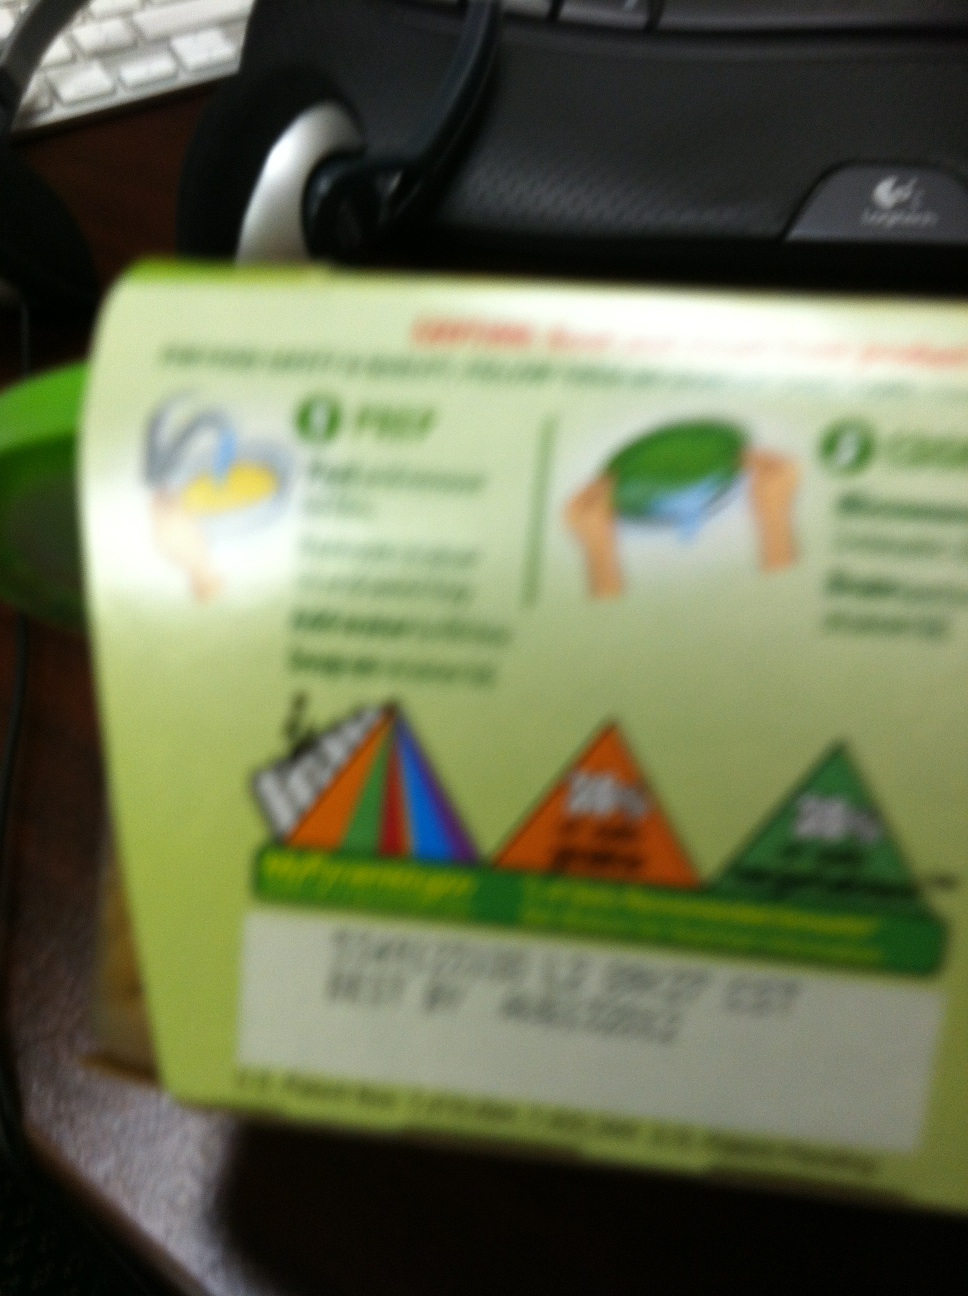Question: Expiration date
Answer: unanswerable